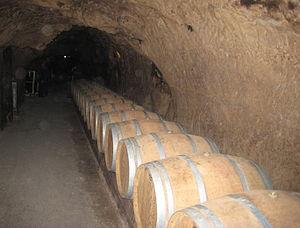
Ksara (Liban)
Château Ksara est un domaine viticole exploité depuis 1857 regroupant 10 vignobles sur un total de 441 hectares dans la vallée de la Bekaa, au Liban.